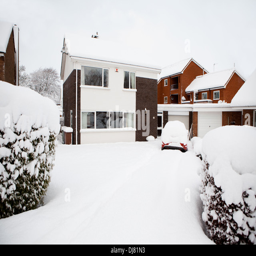
the entrance to a house with a car on the drive following a heavy snowfall